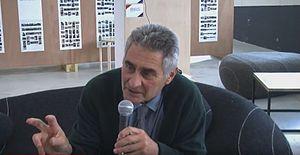
Jean-Christophe Victor, né le 30 mai 1947 à Paris et mort le 28 décembre 2016 à Montpellier, est un ethnologue, chercheur, enseignant et animateur français, expert en géopolitique et en relations internationales.